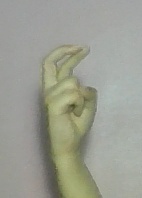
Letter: zay